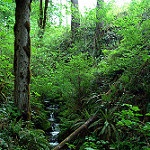
Scene: Outdoor